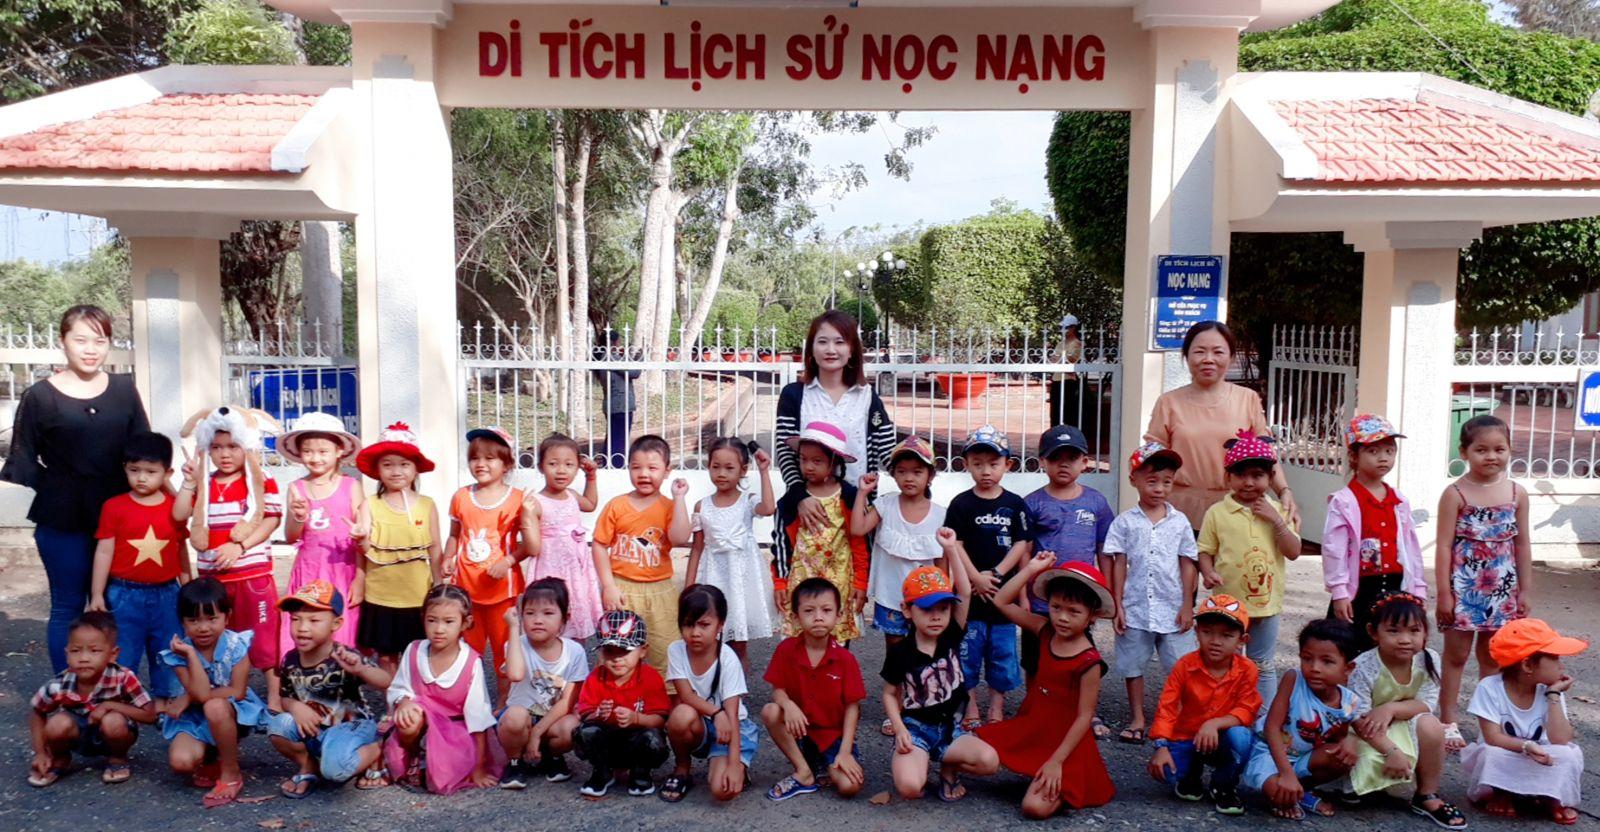
có một nhóm người đang chụp ảnh trước cổng một di tích lịch sử